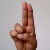
The image shows a hand gesture representing the letter 'U' in Indian Sign Language.